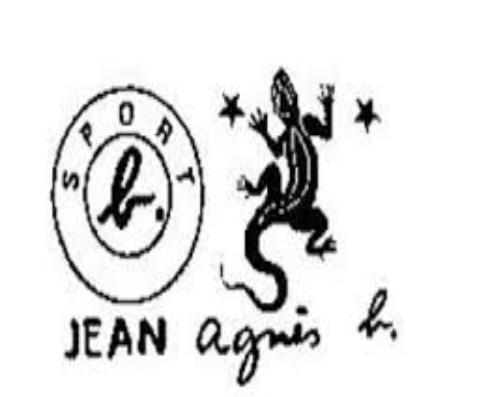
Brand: Agnes b
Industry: Clothes